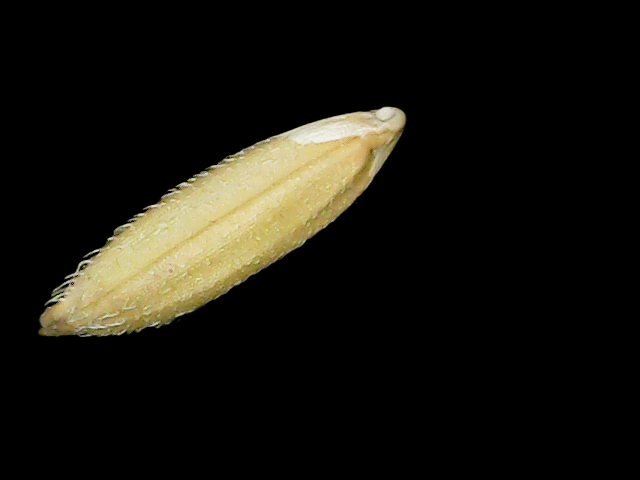
Rice variety: Binadhan23